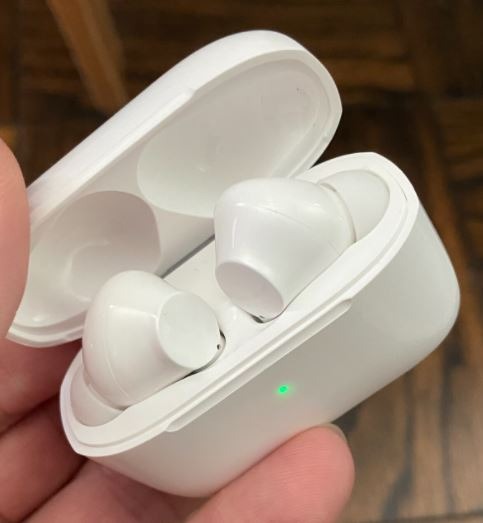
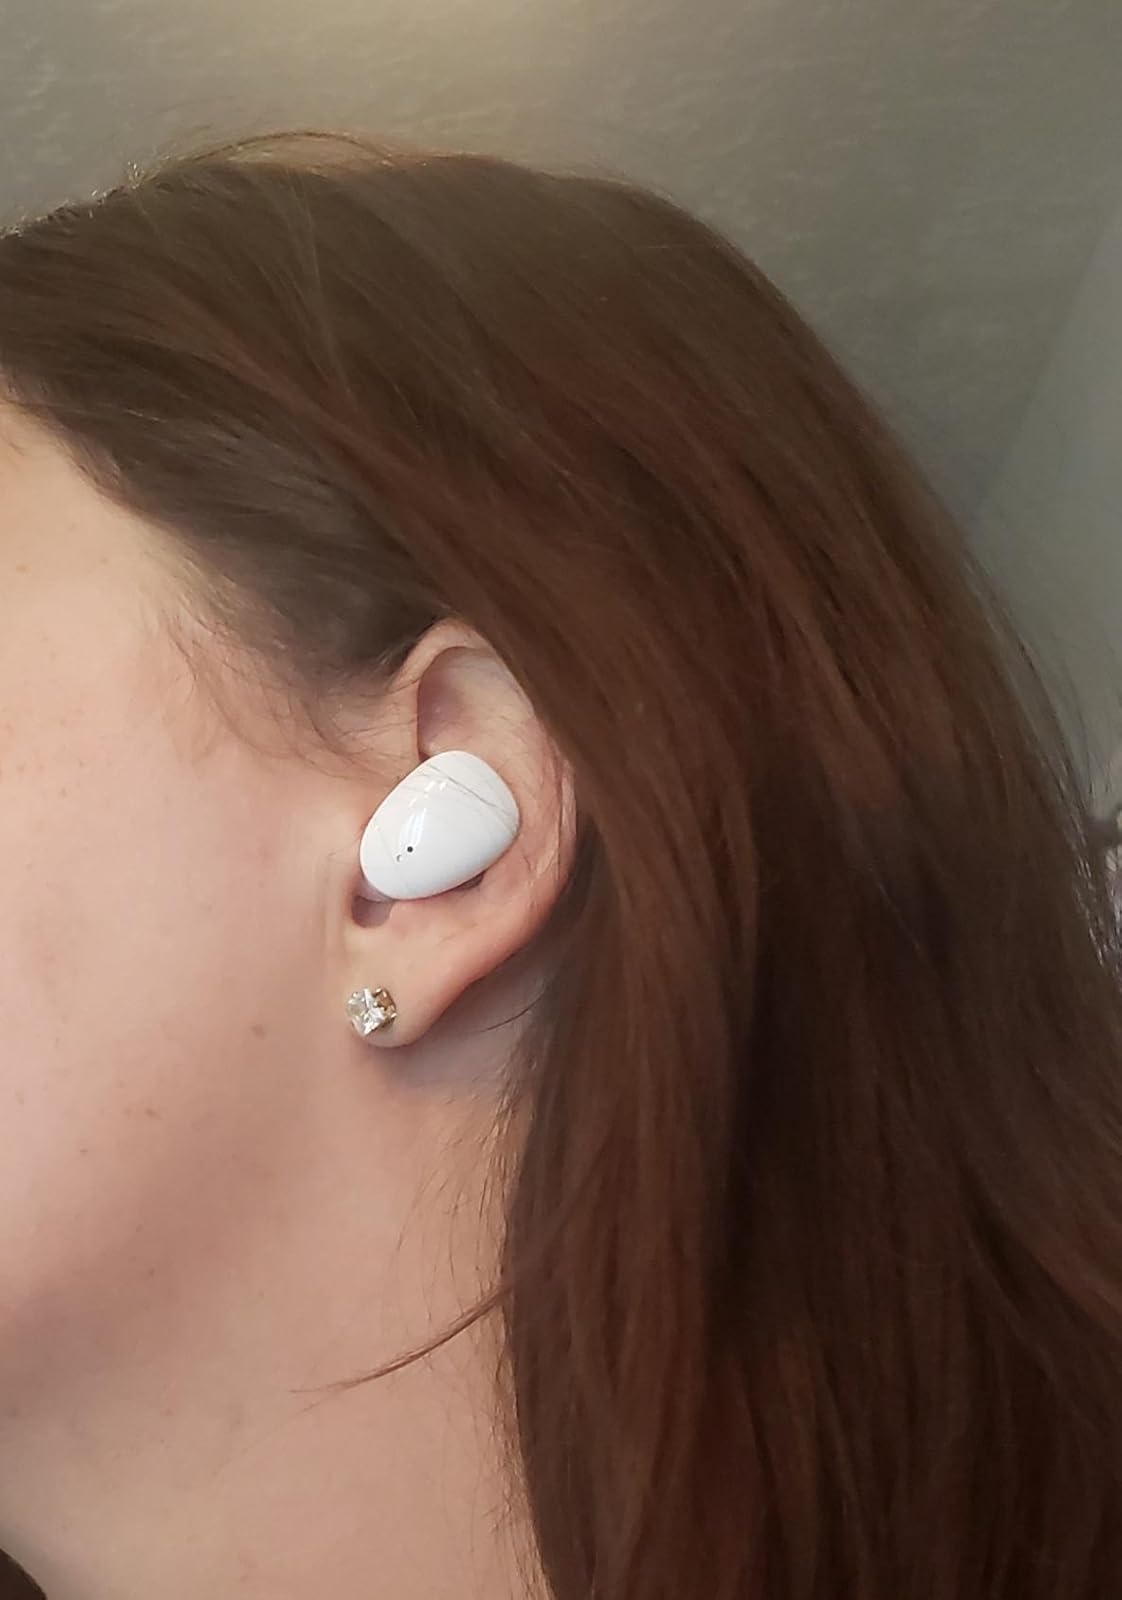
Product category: earbuds
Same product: no